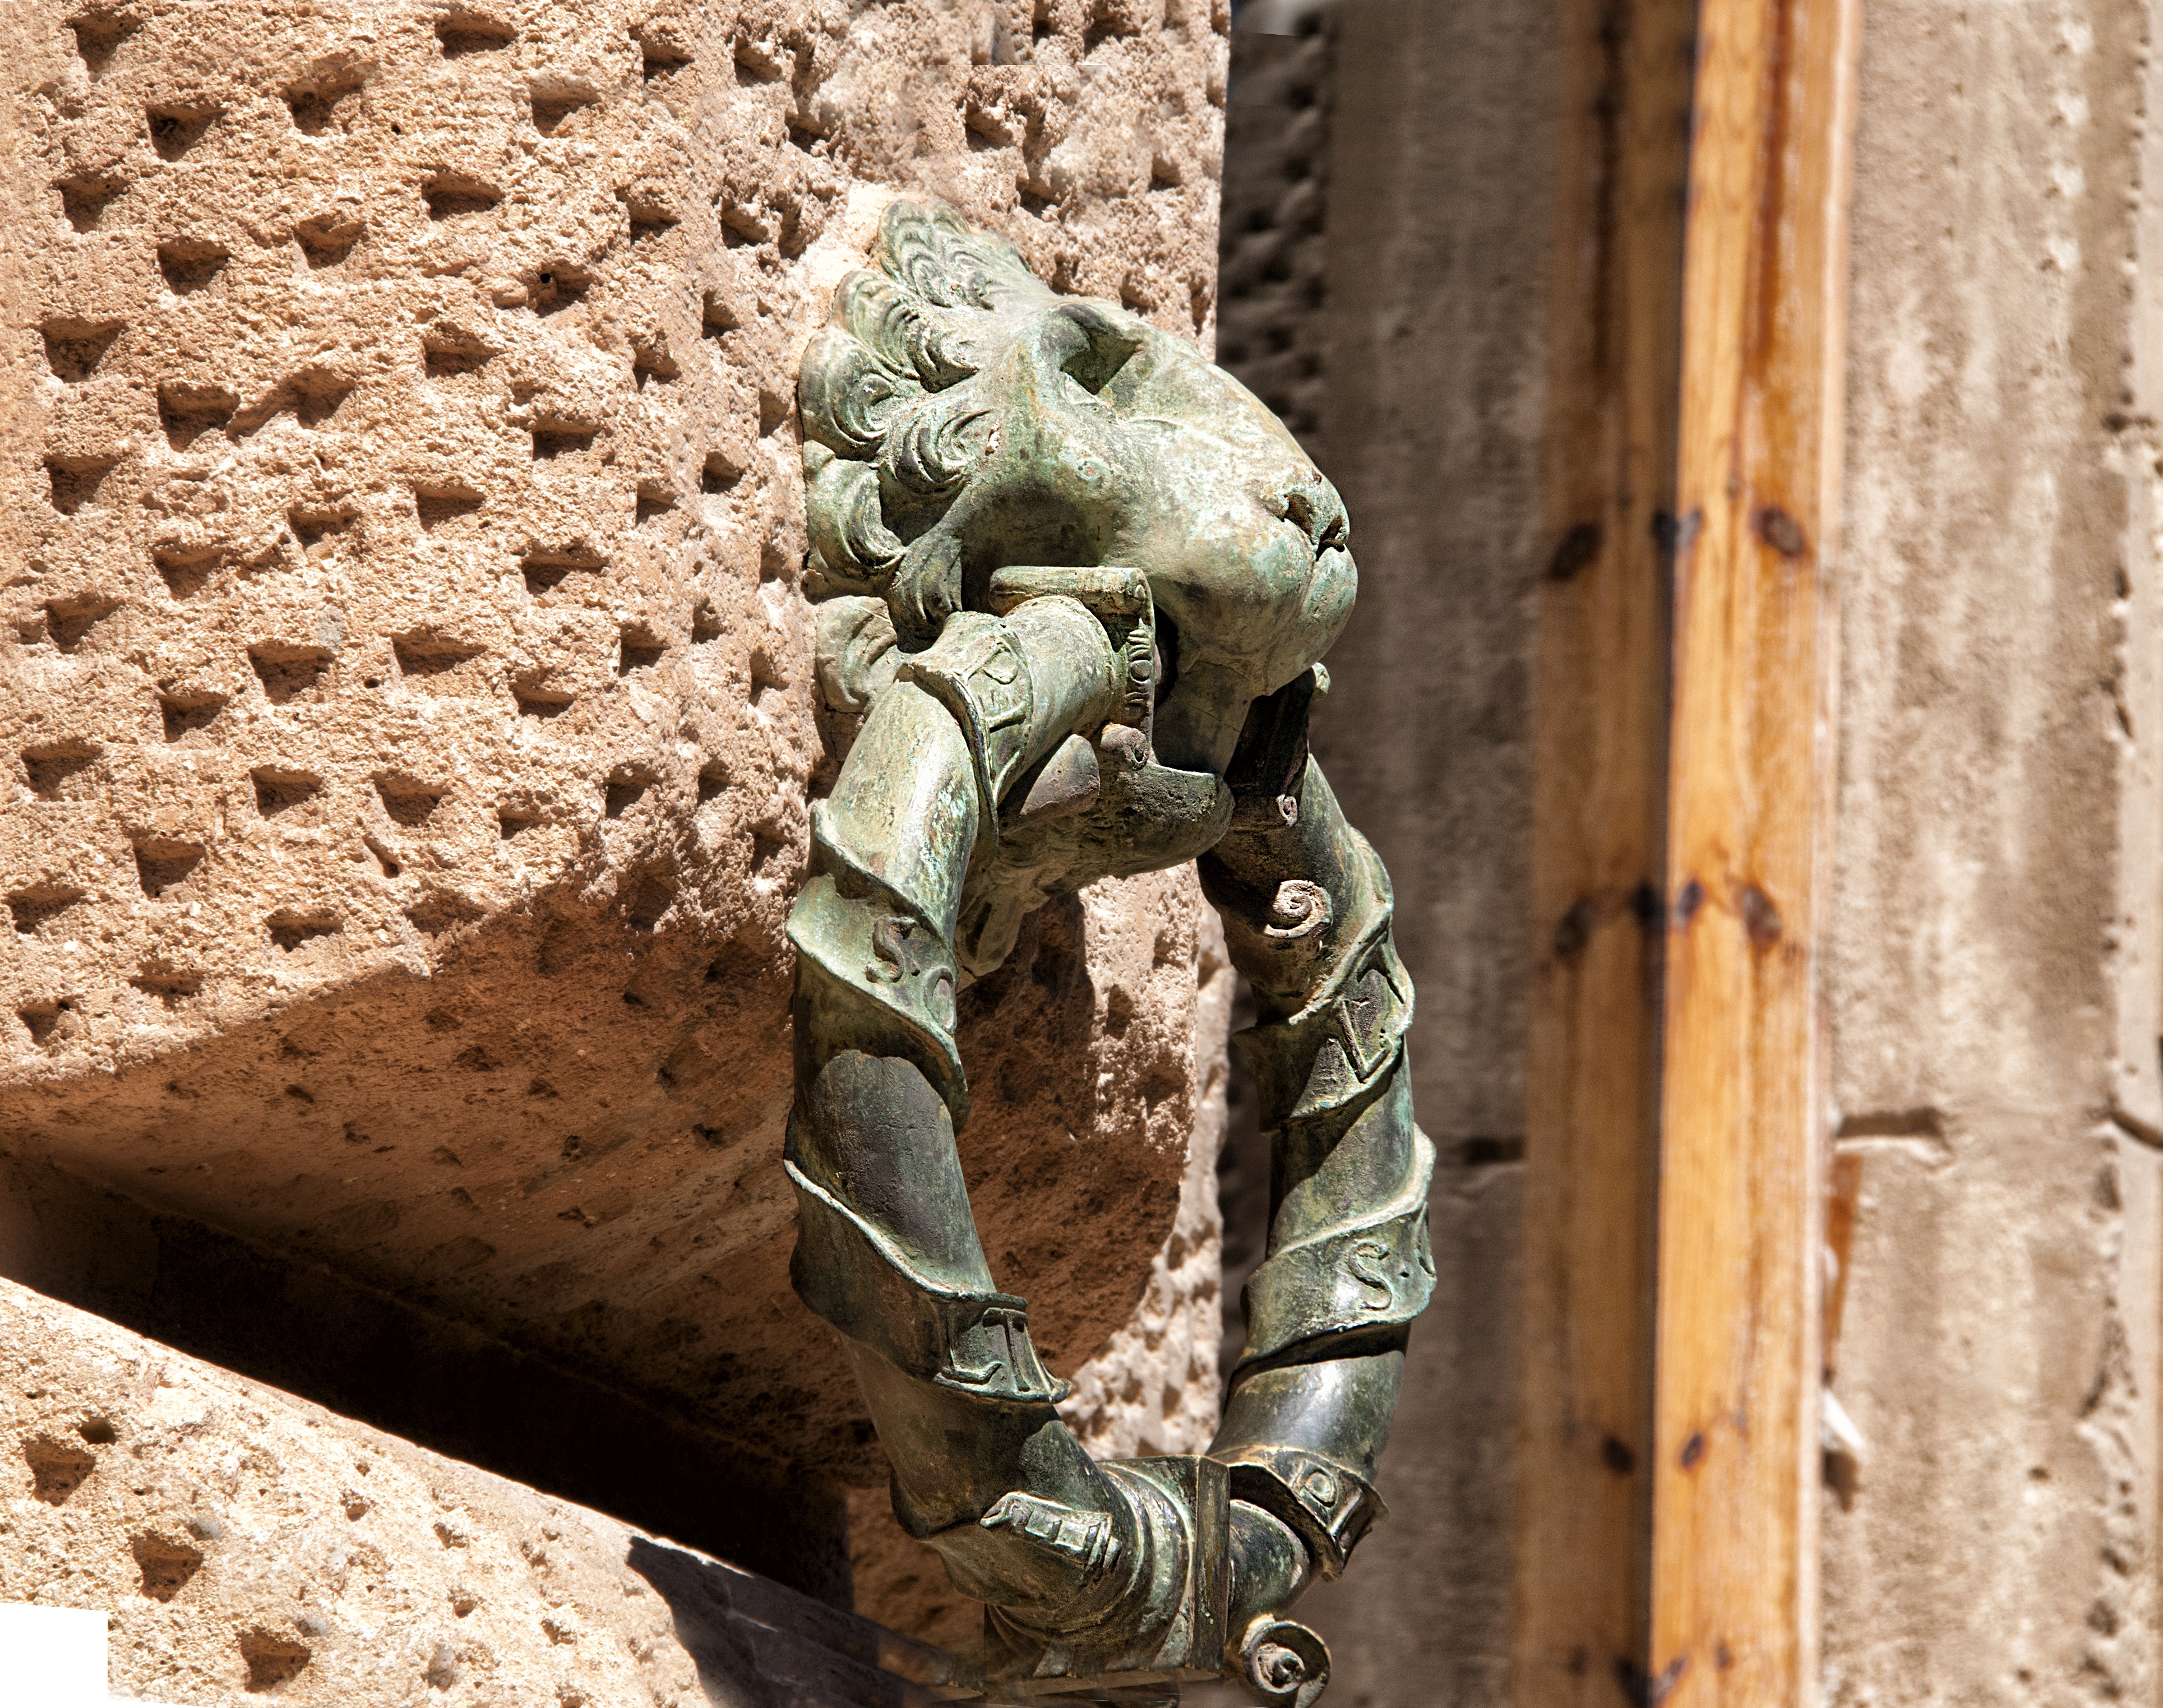
antique, ring, monument, military, statue, lion, sculpture, art, spain, temple, bronze, carving, ancient history